Moroccan architecture

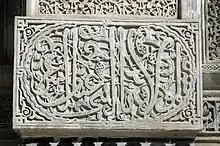
Example of carved stucco with calligraphic decoration in the Bou Inania Madrasa of Fes

The walls were built from bottom to top one level at a time. Workers pressed and packed in the materials into sections ranging from 50 and 70 cm in length that were each held together temporarily by wooden boards. Once the material was settled, the wooden restraints could be removed and the process was repeated on top of the previously completed level. This process of initial wooden scaffolding often leaves traces in the form of multiple rows of little holes visible across the face of the walls. In many cases walls were covered with a coating of lime, stucco, or other material to give them a smooth surface and to better protect the main structure.